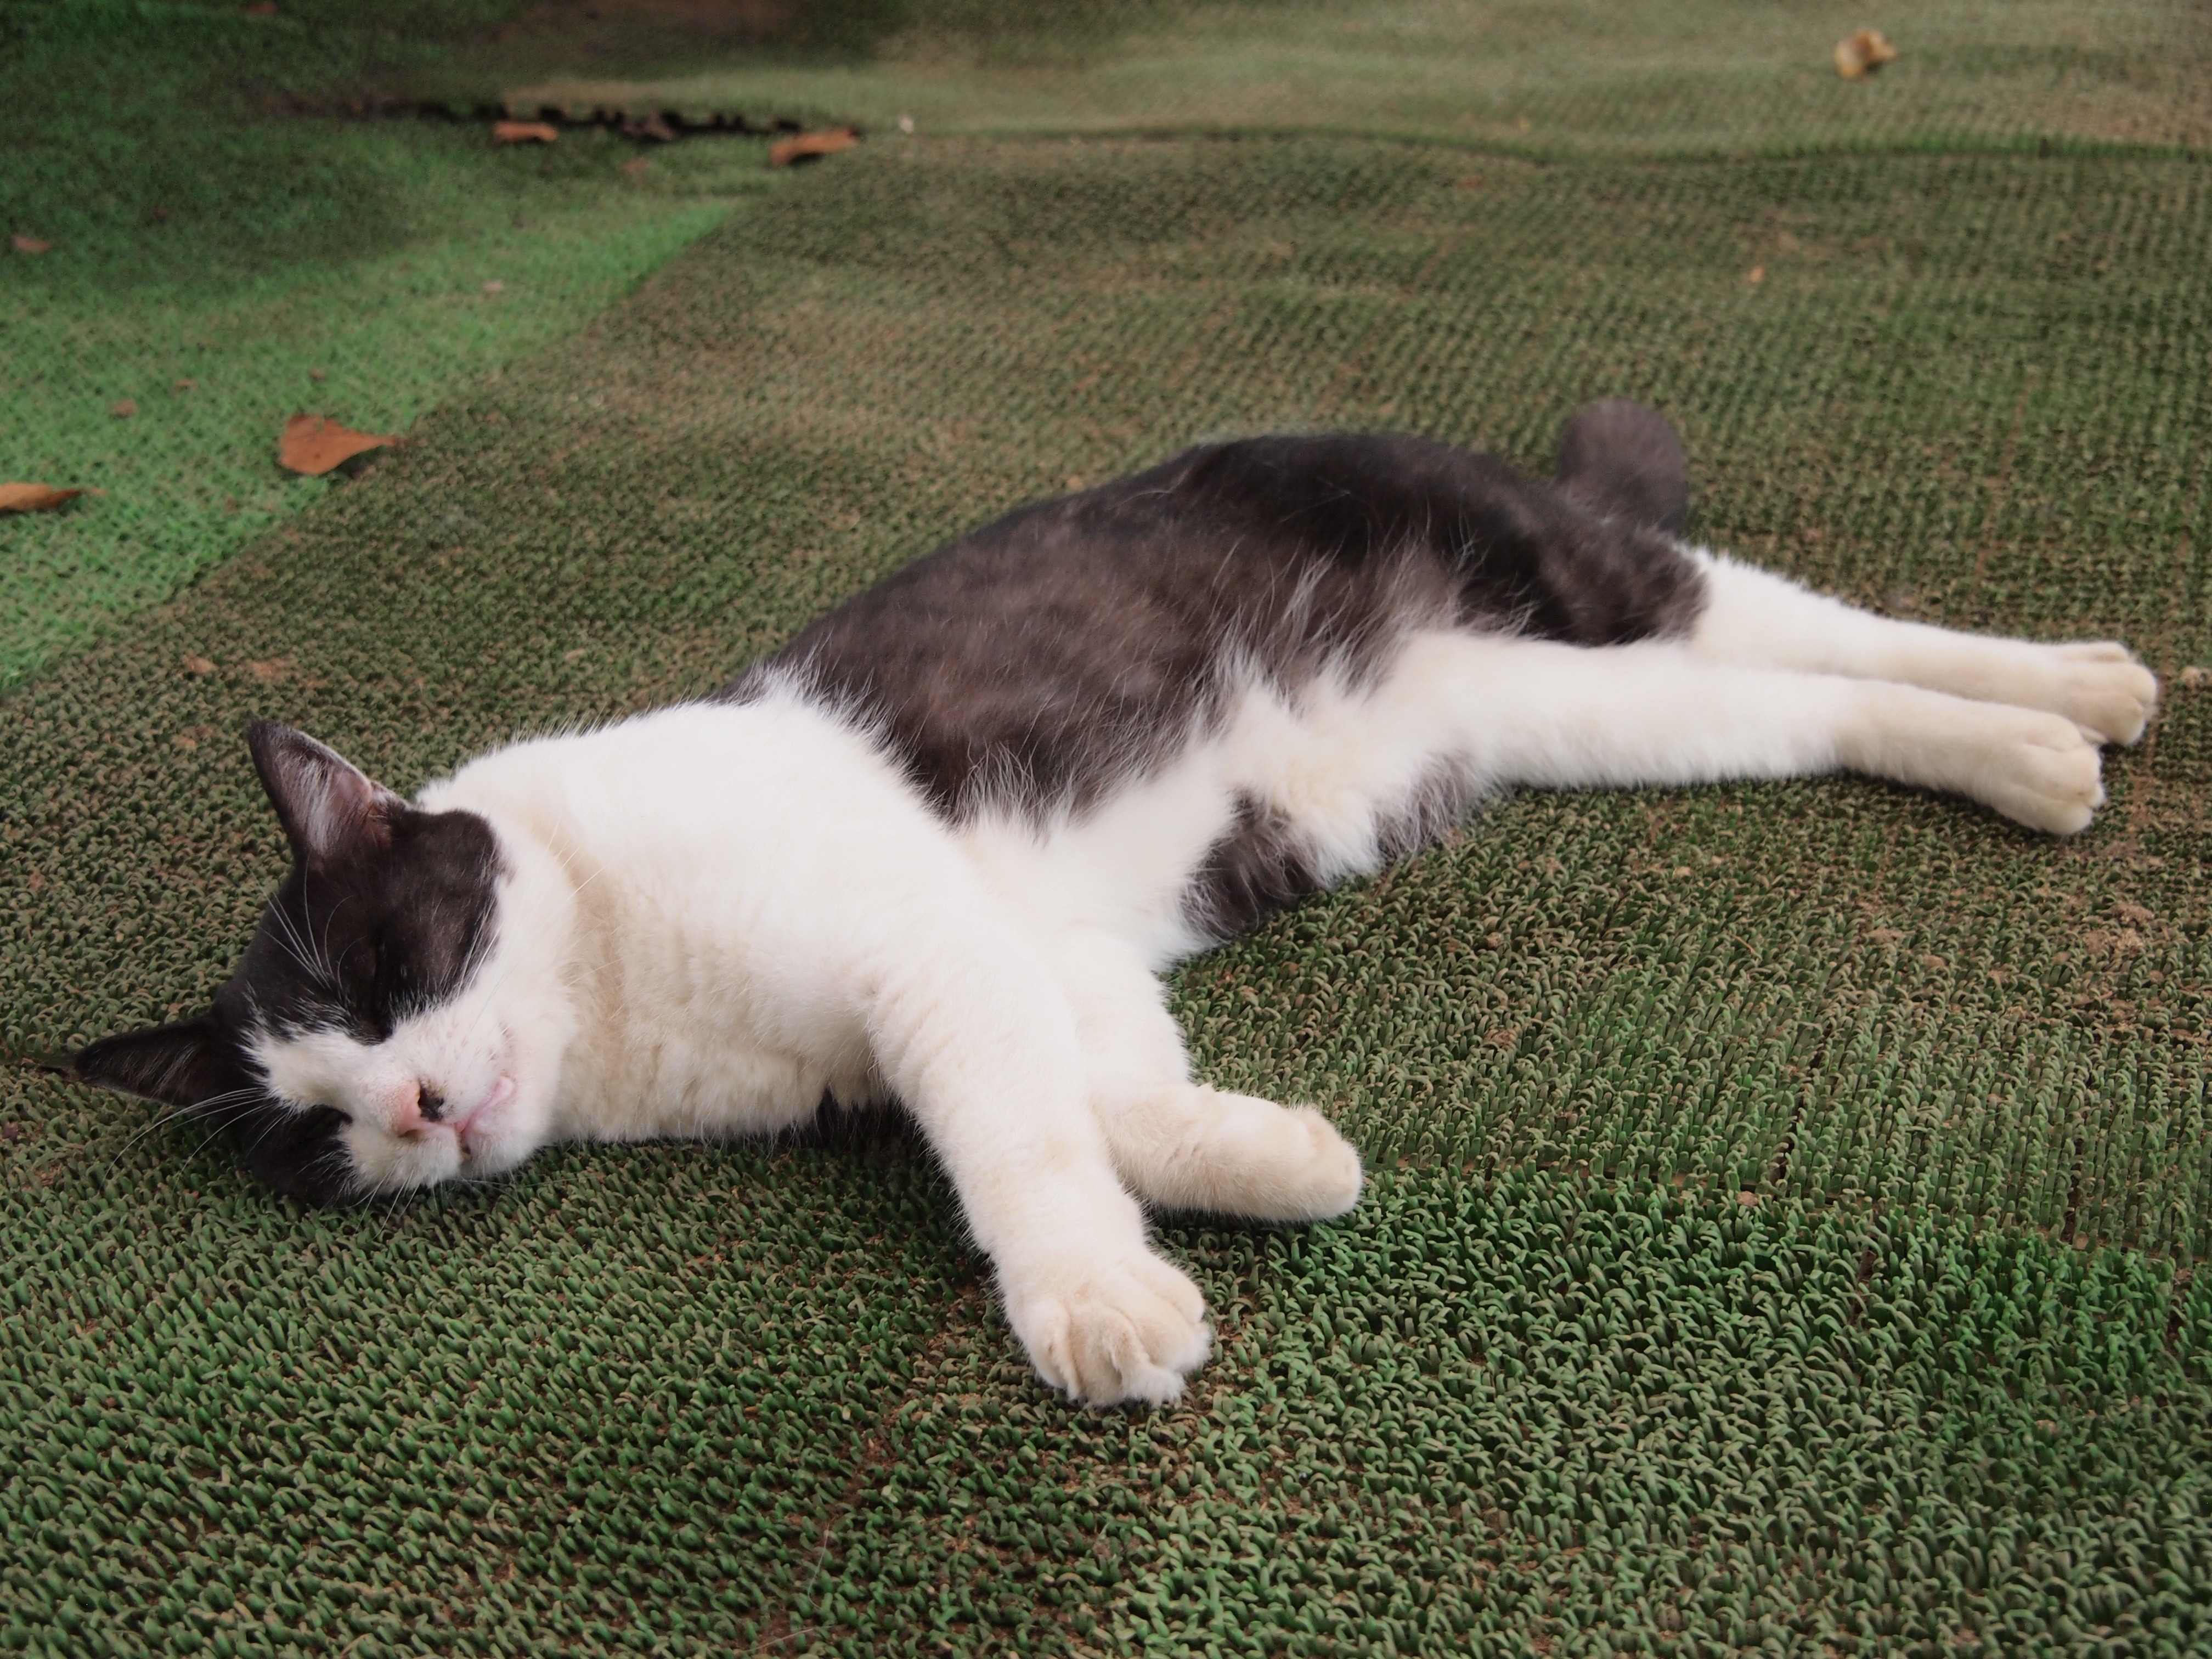
animal, cute, kitten, cat, mammal, japan, whiskers, vertebrate, small to medium sized cats, cat like mammal